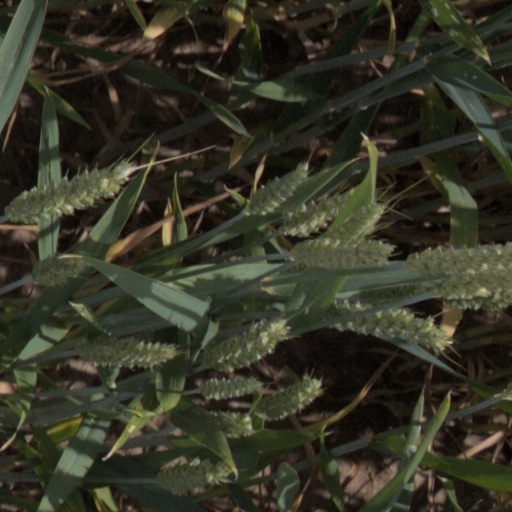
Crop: wheat